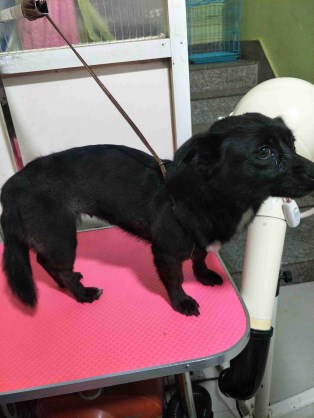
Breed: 3336-n000121-chinese_rural_dog